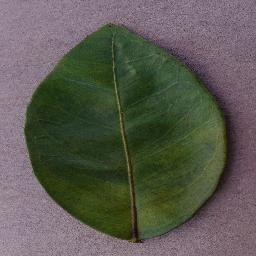
Label: Orange___Haunglongbing_(Citrus_greening)